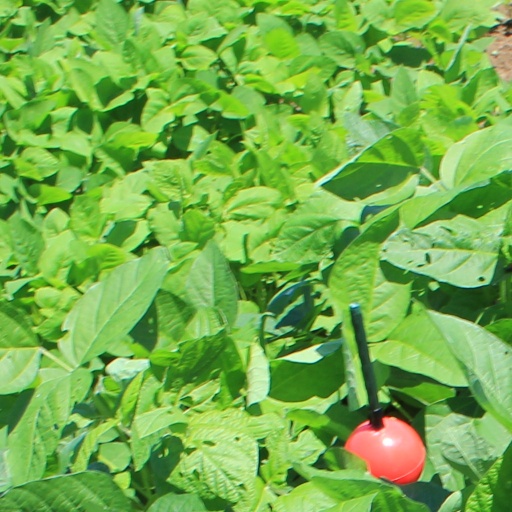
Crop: soybean